Magnesium

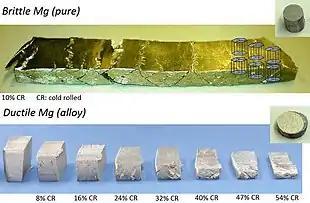
Magnesium is brittle, and fractures along shear bands when its thickness is reduced by only 10% by cold rolling (top). However, after alloying Mg with 1% Al and 0.1% Ca, its thickness could be reduced by 54% using the same process (bottom).

As of 2013, consumption of magnesium alloys was less than one million tonnes per year, compared with 50 million tonnes of aluminium alloys. Their use has been historically limited by the tendency of Mg alloys to corrode, creep at high temperatures, and combust.